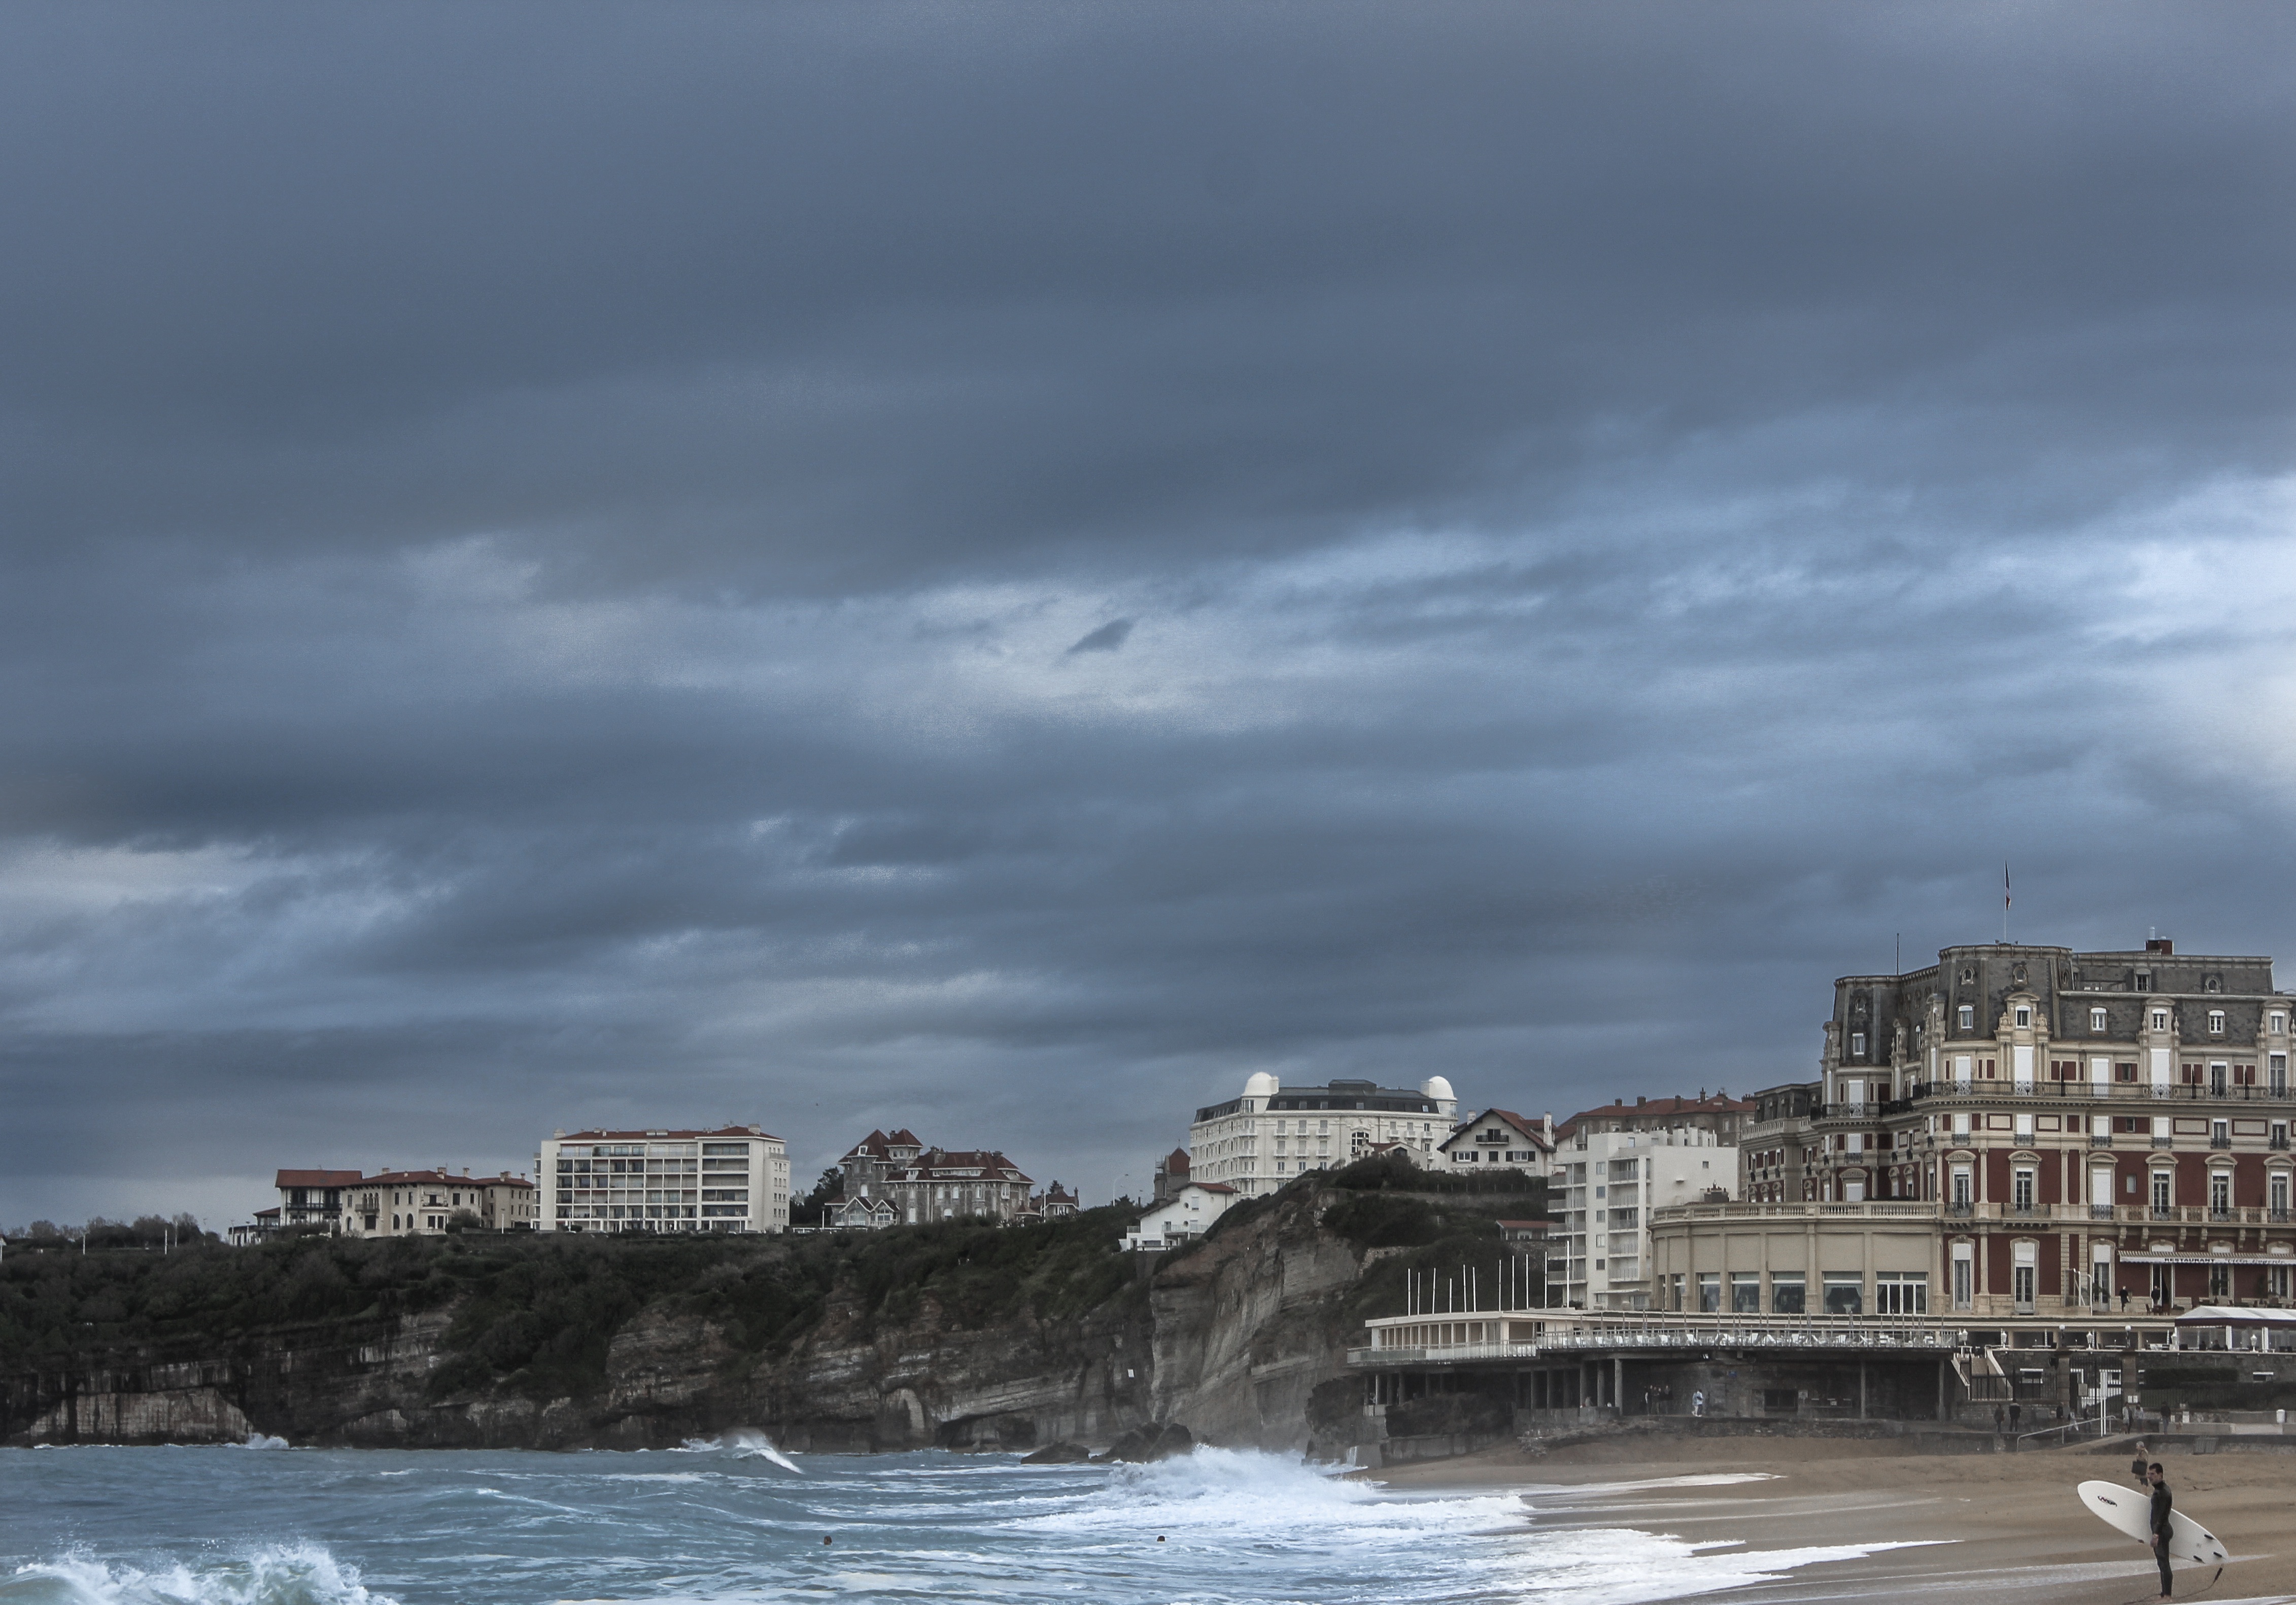
beach, sea, coast, ocean, horizon, snow, cloud, sky, skyline, shore, wave, city, river, cityscape, coastline, shoreline, seaside, weather, bay, seashore, waves, atmospheric phenomenon